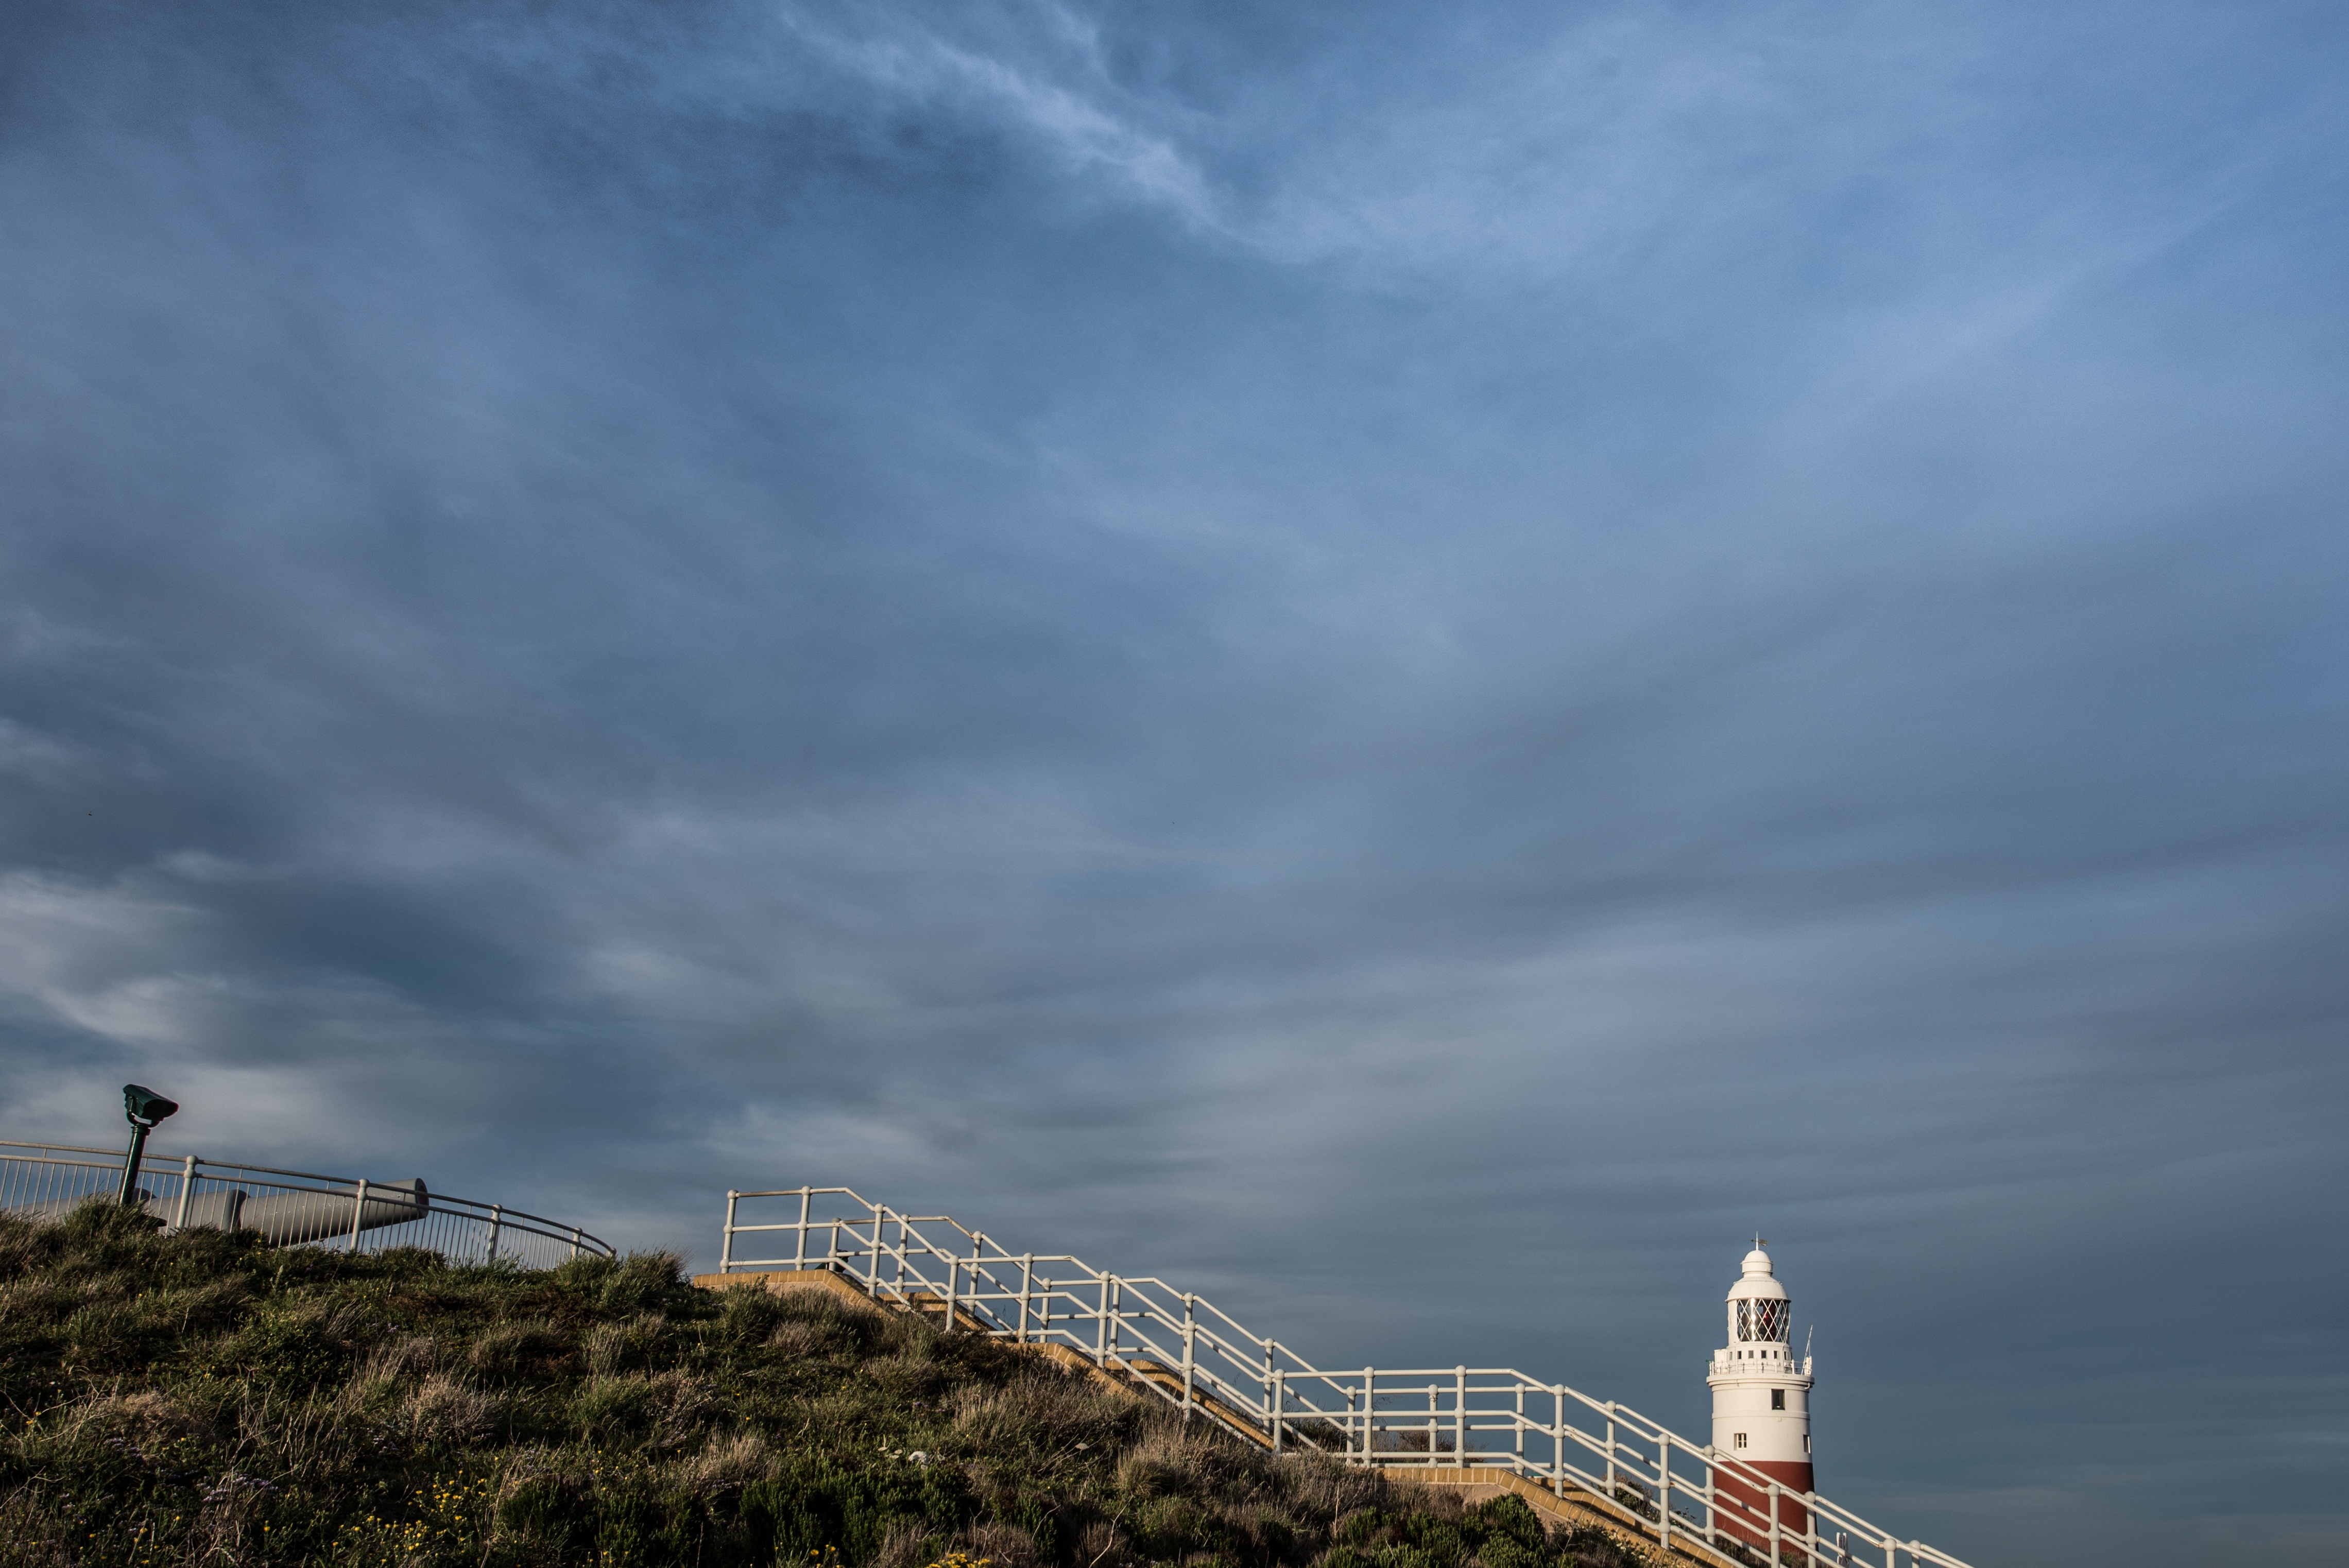
sea, coast, ocean, horizon, mountain, cloud, lighthouse, sky, sun, sunset, skyline, sunlight, morning, wind, dusk, evening, tower, weather, bay, gibraltar, clouds, meteorological phenomenon, algeciras, atmospheric phenomenon, atmosphere of earth